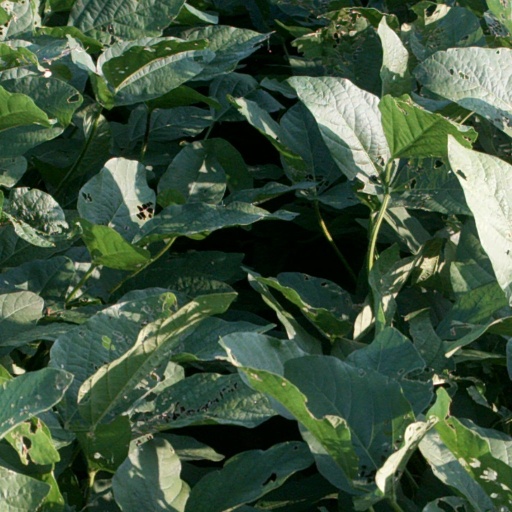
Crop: soybean